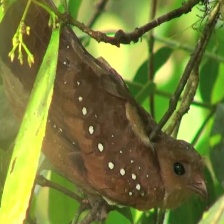
Species: OILBIRD
Scientific name: STEATORNIS CARIPENSIS